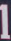
Number: 1